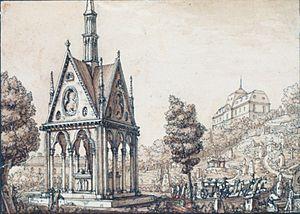
Dessin du monument dunféraire d'Héloïse et Abélard au cimetière du Père-Lachaise.